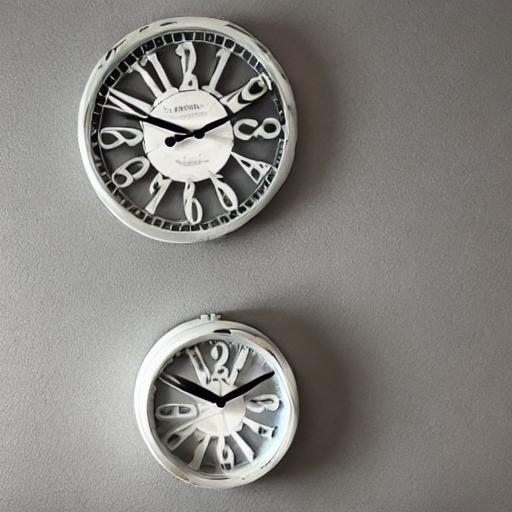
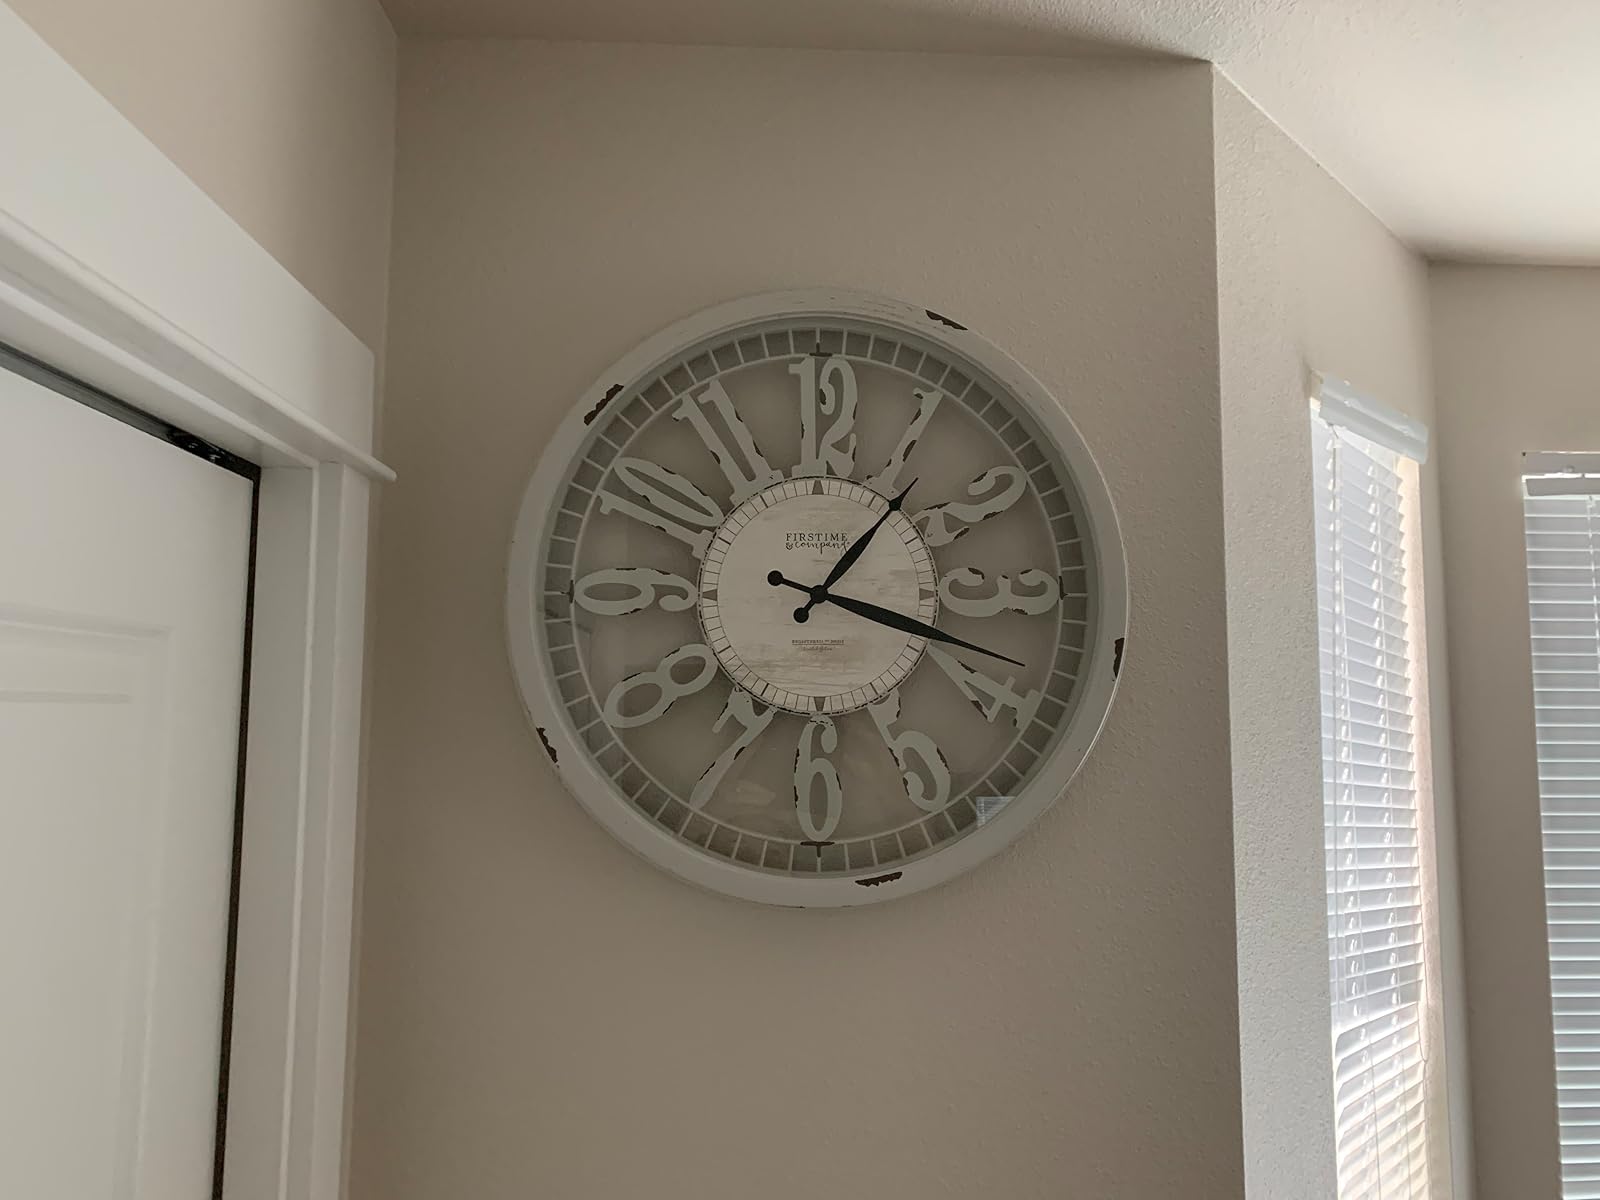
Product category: clock
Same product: no